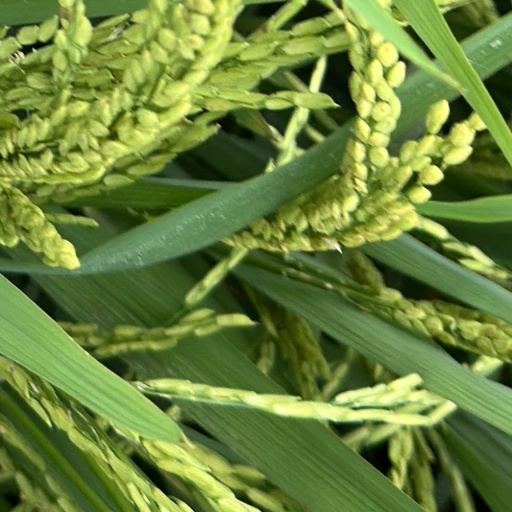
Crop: rice